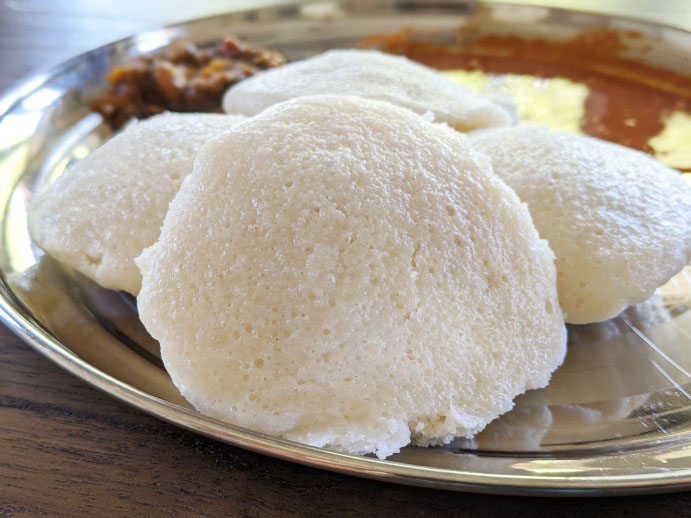
Dish: idli